Cabrini (film)

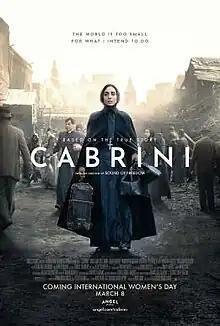
Theatrical release poster

Cabrini is a 2024 American biographical drama film directed by Alejandro Gómez Monteverde and written by Rod Barr, based on a story by both. The film depicts the life of Catholic missionary Francesca Cabrini, portrayed by Cristiana Dell'Anna, as she encounters resistance to her charity and business efforts in New York City. "Cabrini" explores the sexism and anti-Italian bigotry faced by Cabrini and others in New York City in the late 19th century.